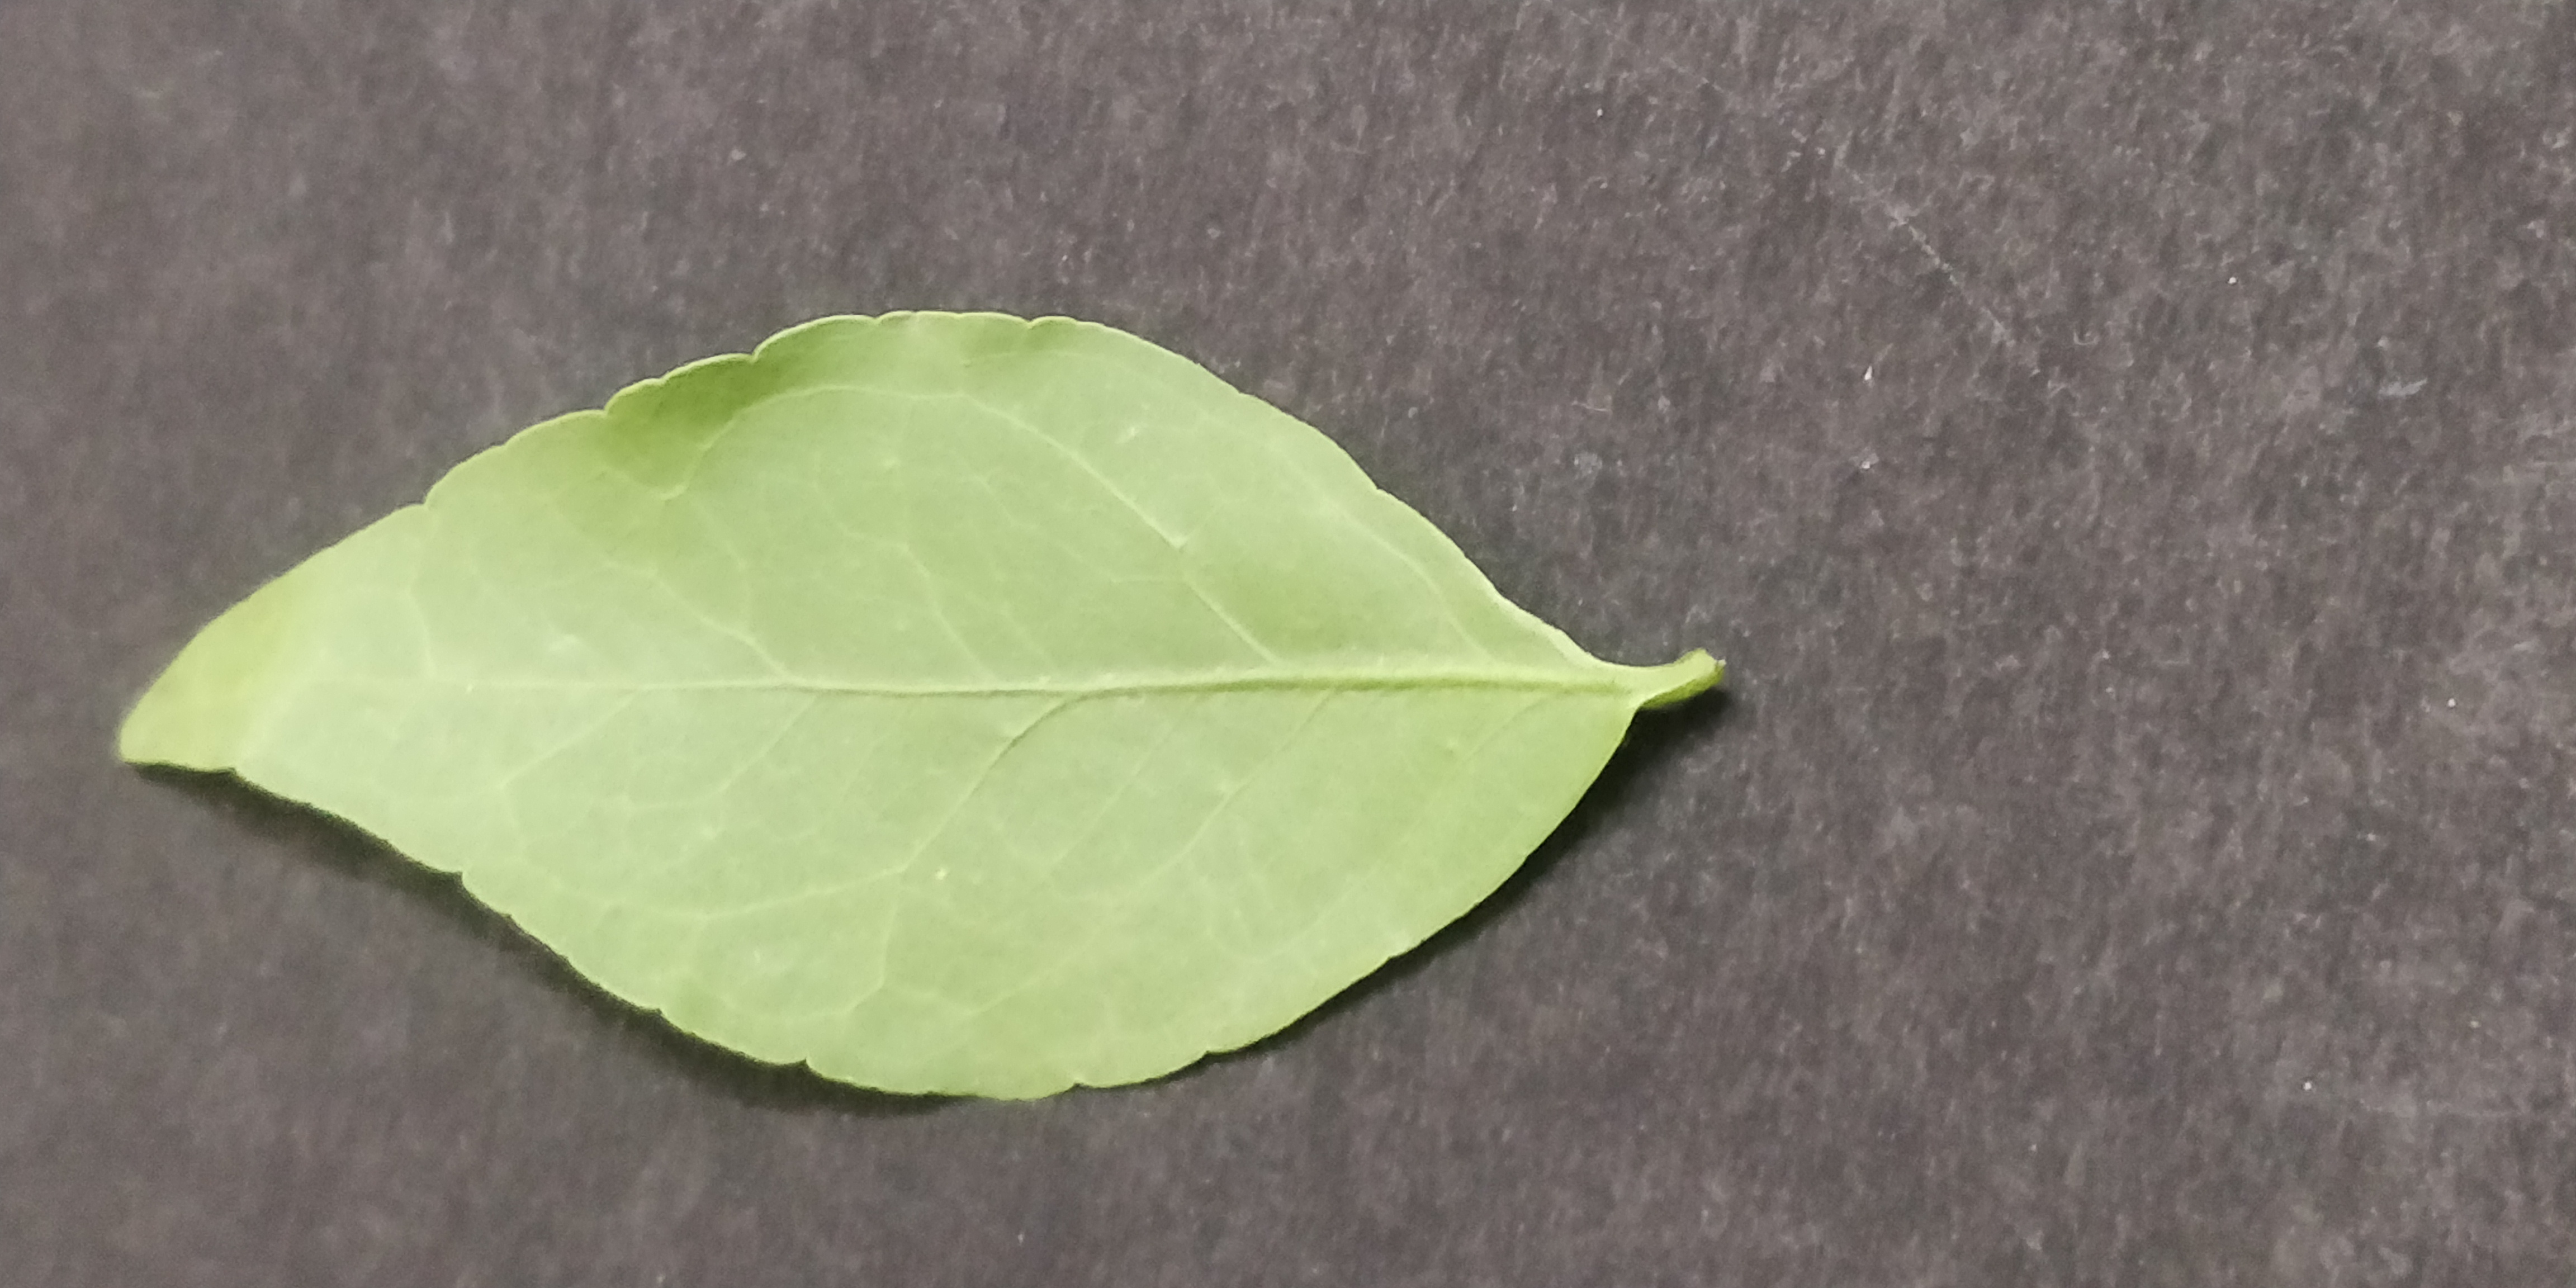
Plant species: Bael